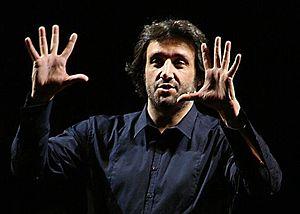
Flavio Insinna est un acteur et un animateur de télévision italien né le 3 juillet 1965 à Rome.